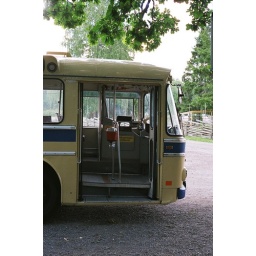
The bus designed when Sweden changed to driving on the right (wrong) side of the road in 1967